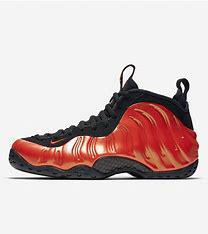
Brand: Nike
Model: Air Foamposite One